Addison Reed

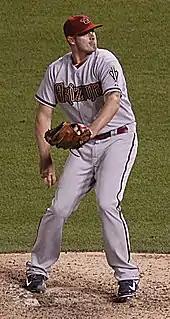
Reed with the Arizona Diamondbacks

The Chicago White Sox selected Reed in the third round of the 2010 Major League Baseball draft. He was named the relief pitcher on "Baseball America"'s 2011 Minor League All Star team.